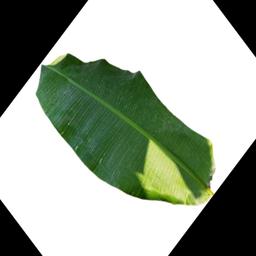
Label: MALBHOG LEAF